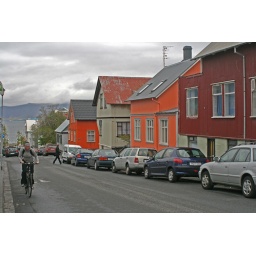
Typical street view in Reykjavik, with colourful houses and buildings, and a view of water and mountains